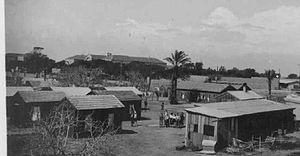
Kfar Masaryk est un kibboutz du nord est d'Israël.